Sofía Casanova

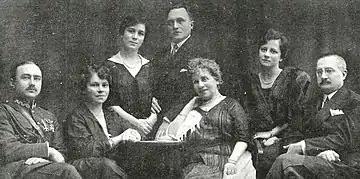
Casanova, her daughters and their husbands, 1920s

In 1918, Casanova returned from Russia to Warsaw, already capital of the independent Poland. She settled with the family of her oldest daughter and commenced perhaps the happiest period of her life; she was growing old surrounded by loving, well-to-do family and numerous grandchildren, publishing many books, basking in prestige in both Spain and Poland and mixing with some of the best-known Polish politicians. She admitted to have been entirely "".